Helen Belyea

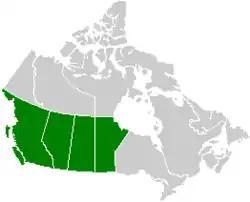
Map of Western Canada, where most of Belyea's research took place.

Helen Reynolds Belyea, (February 11, 1913 – May 20, 1986), was a Canadian geologist best known for her research in Western Canada on the Devonian System, a geologic period of the Paleozoic era.